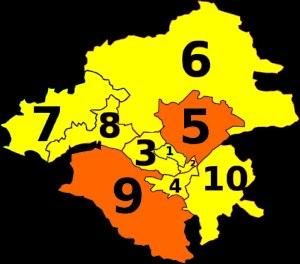
Comme une grande partie du reste de l'ouest de la France, la Loire-Atlantique a la réputation d'être un département de droite. En effet, de tradition catholique, le département vota à droite tout au long de la IIIᵉ république, en opposition à la gauche anticléricale. Au sortir de la Seconde Guerre mondiale, l'électorat du département s'est tourné vers le MRP, de sensibilité démocrate-chrétienne, confirmant son ancrage à droite de l'échiquier politique. Cependant, la déchristianisation a commencé à toucher le département à partir des années 1960, et la gauche progresse de façon continue depuis. Ainsi, Nantes est passé à gauche lors des municipales de 1977.
Les élections législatives françaises de 2017 se tiennent les 11 et 18 juin 2017.